Chrystie Street Connection

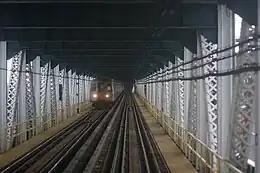
A Manhattan-bound D train of R68s on the north side of the Manhattan Bridge, looking toward Brooklyn

The two tracks that run the full length of the connection begin as a continuation of the IND Sixth Avenue Line express tracks east of Broadway–Lafayette Street. These tracks include the line's only station, Grand Street, and connections to the two northern tracks over the Manhattan Bridge. The IND Sixth Avenue Line express tracks formerly continued east, ending slightly east of the Second Avenue station, and were planned to extend into Brooklyn and beyond as part of a never-built major system expansion called the IND Second System. Those tracks still exist at Second Avenue station, but now connect to the local tracks west of the station.